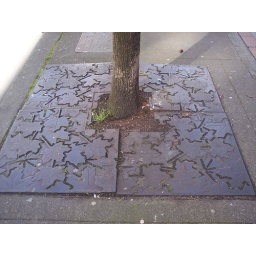
Decorative cover around  a tree base in Seattle.March 21st 2008.